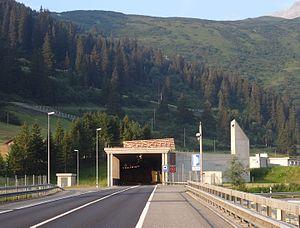
Le tunnel du San Bernardino est un tunnel routier de Suisse.